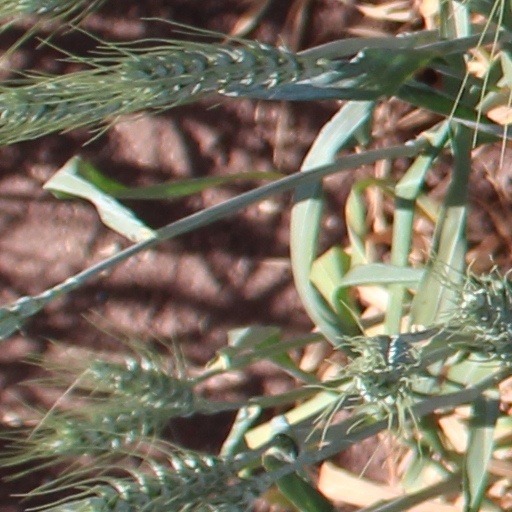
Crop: wheat